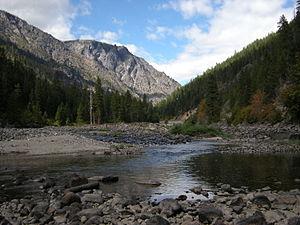
La Wenatchee est un affluent du fleuve Columbia, d'environ 85 kilomètres de long, au centre de l'État de Washington, aux États-Unis.